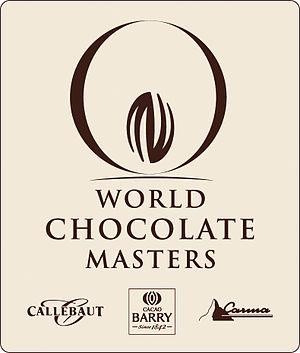
Callebaut est une marque belge de chocolats, appartenant au groupe Barry Callebaut.